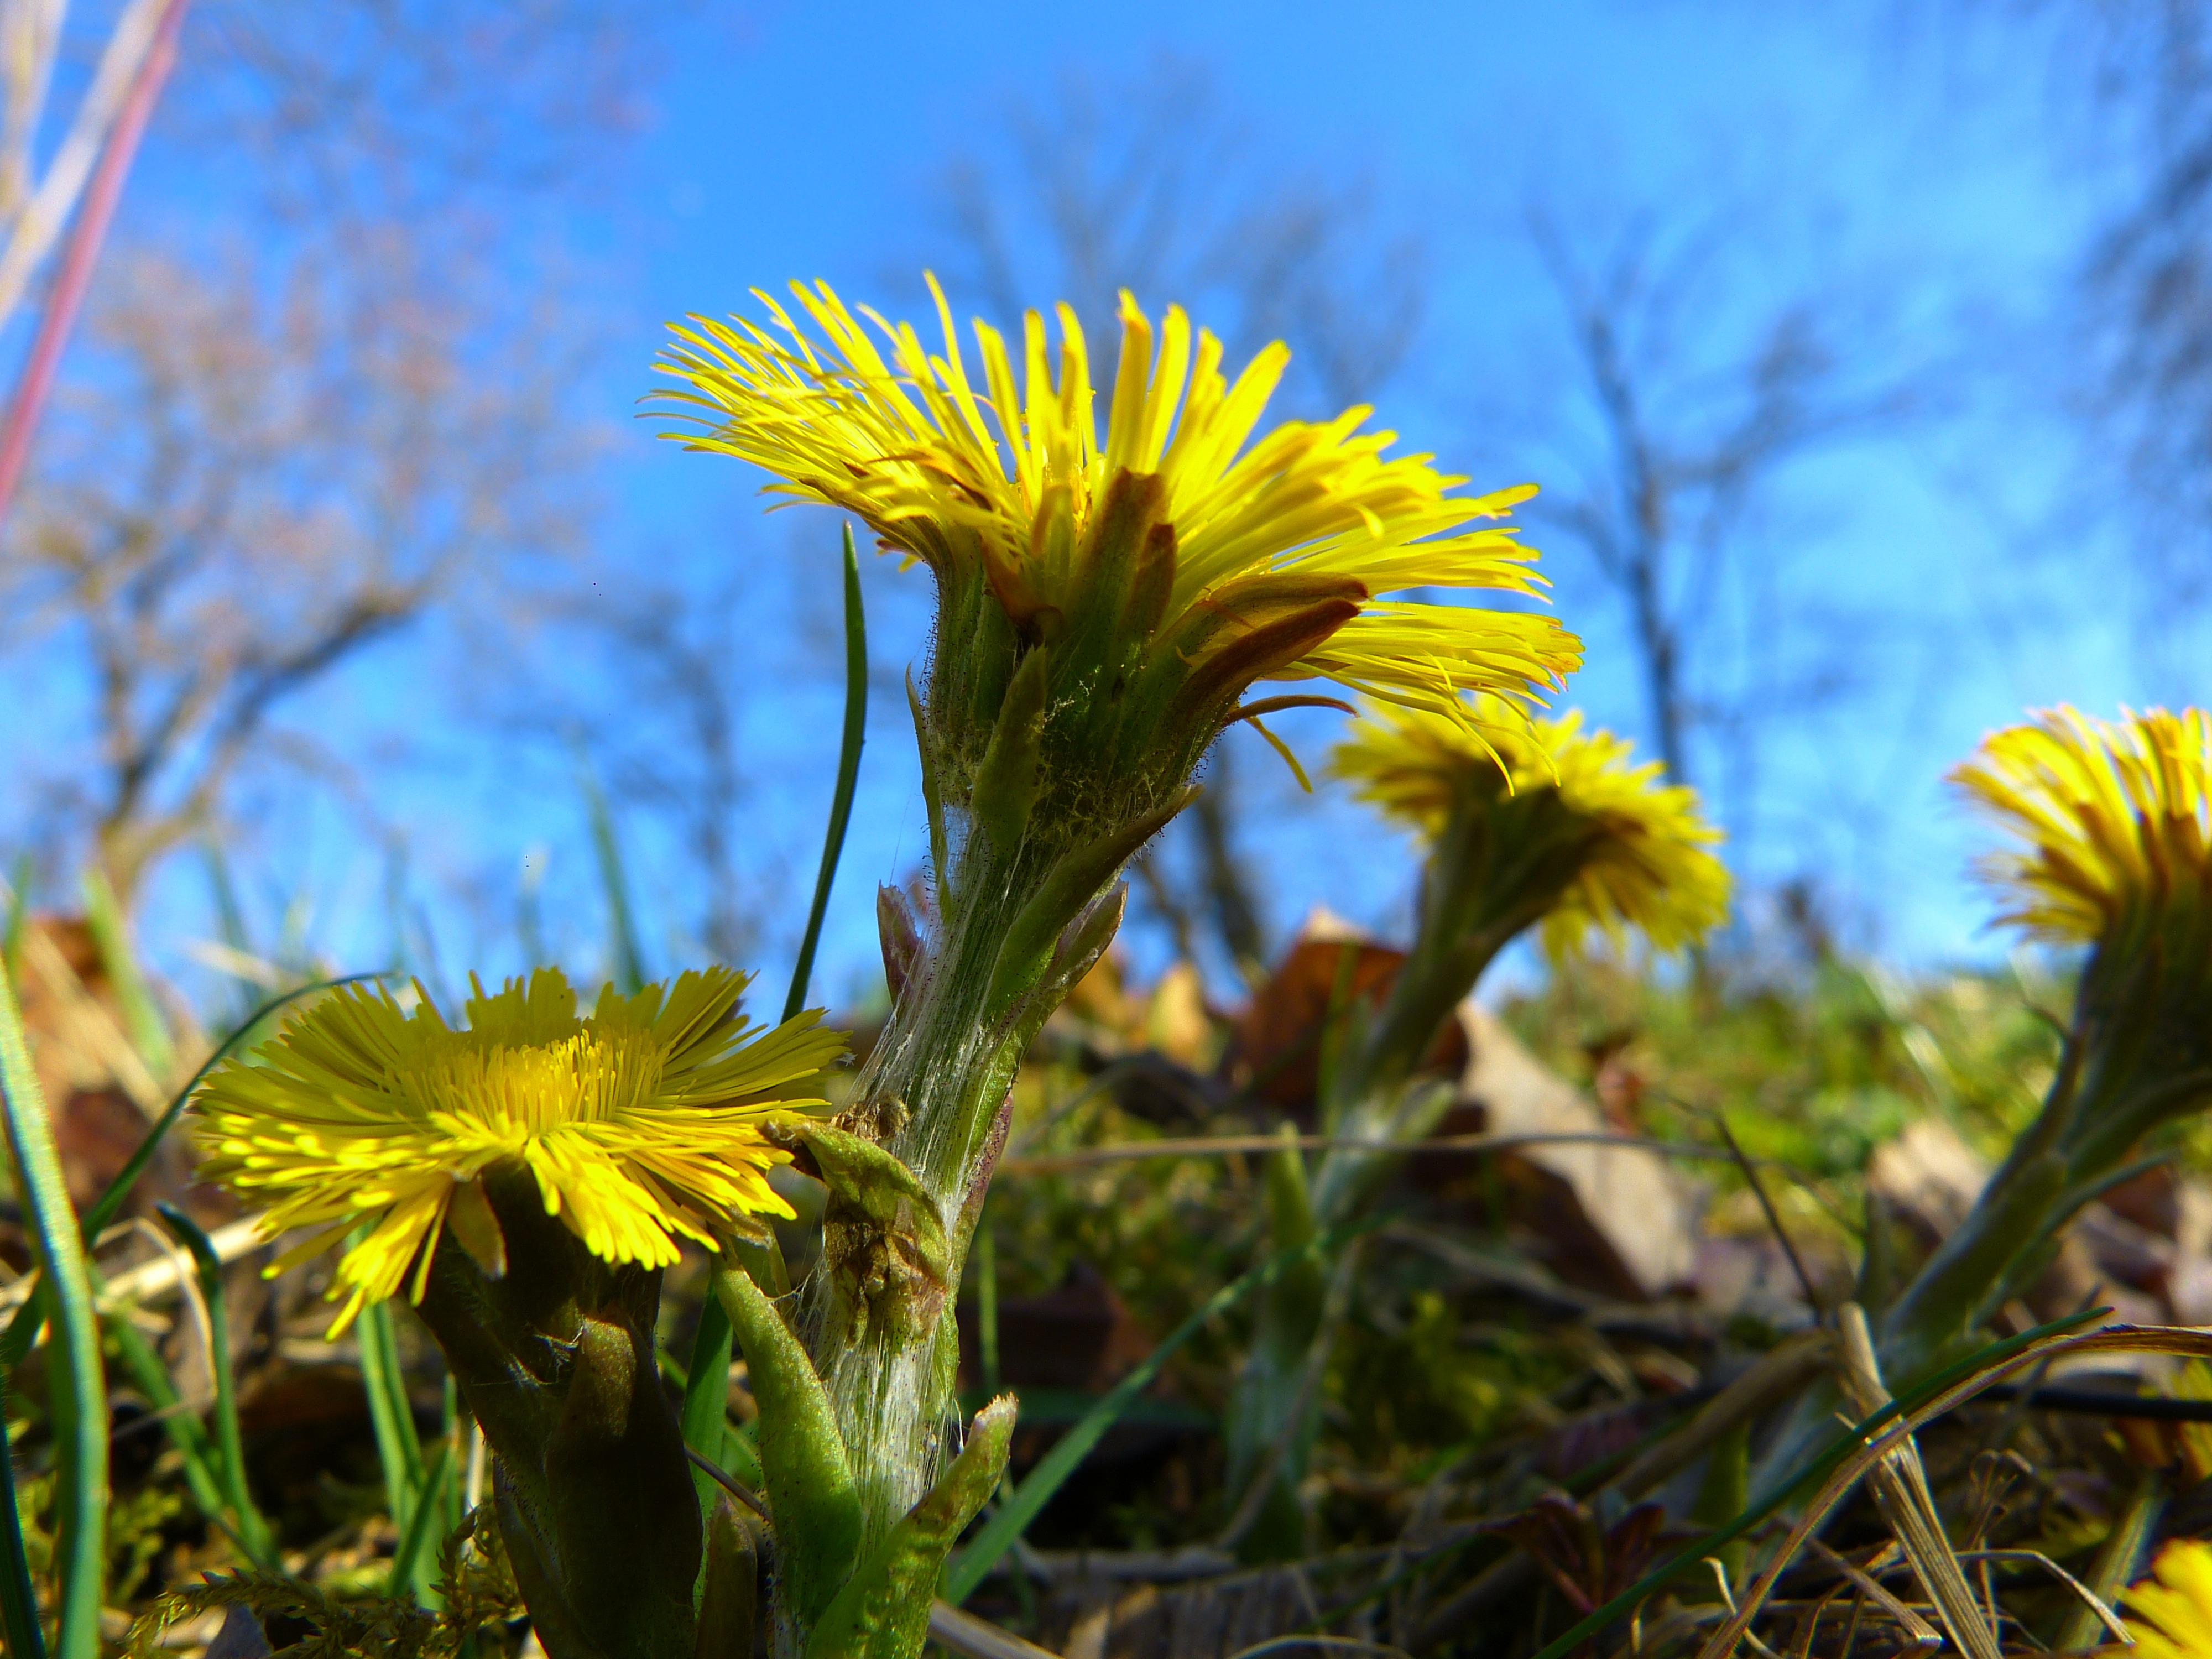
nature, grass, blossom, plant, field, meadow, dandelion, prairie, sunlight, leaf, flower, bloom, autumn, botany, yellow, flora, sunflower, wildflower, tussilago, composites, medicinal plant, macro photography, flowering plant, daisy family, tussilago farfara, grass family, plant stem, land plant, cough medicines